Alexander W. Buel

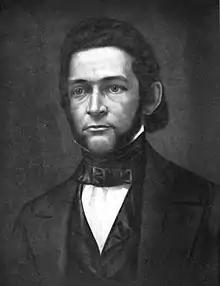
From Volume 3 of 1915's "History of Michigan"

Alexander Woodruff Buel (December 13, 1813 – April 19, 1868) was an American lawyer and politician from the U.S. state of Michigan. A Democrat, he was most notable for his service as a member of the United States House of Representatives from 1849 to 1851 and his multiple terms as a member of the Michigan House of Representatives.